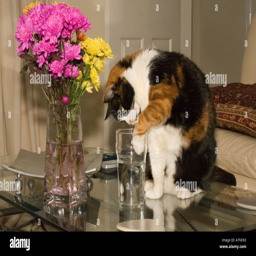
a domestic cat caught drinking from a glass of water on the table by dipping in it 's paw